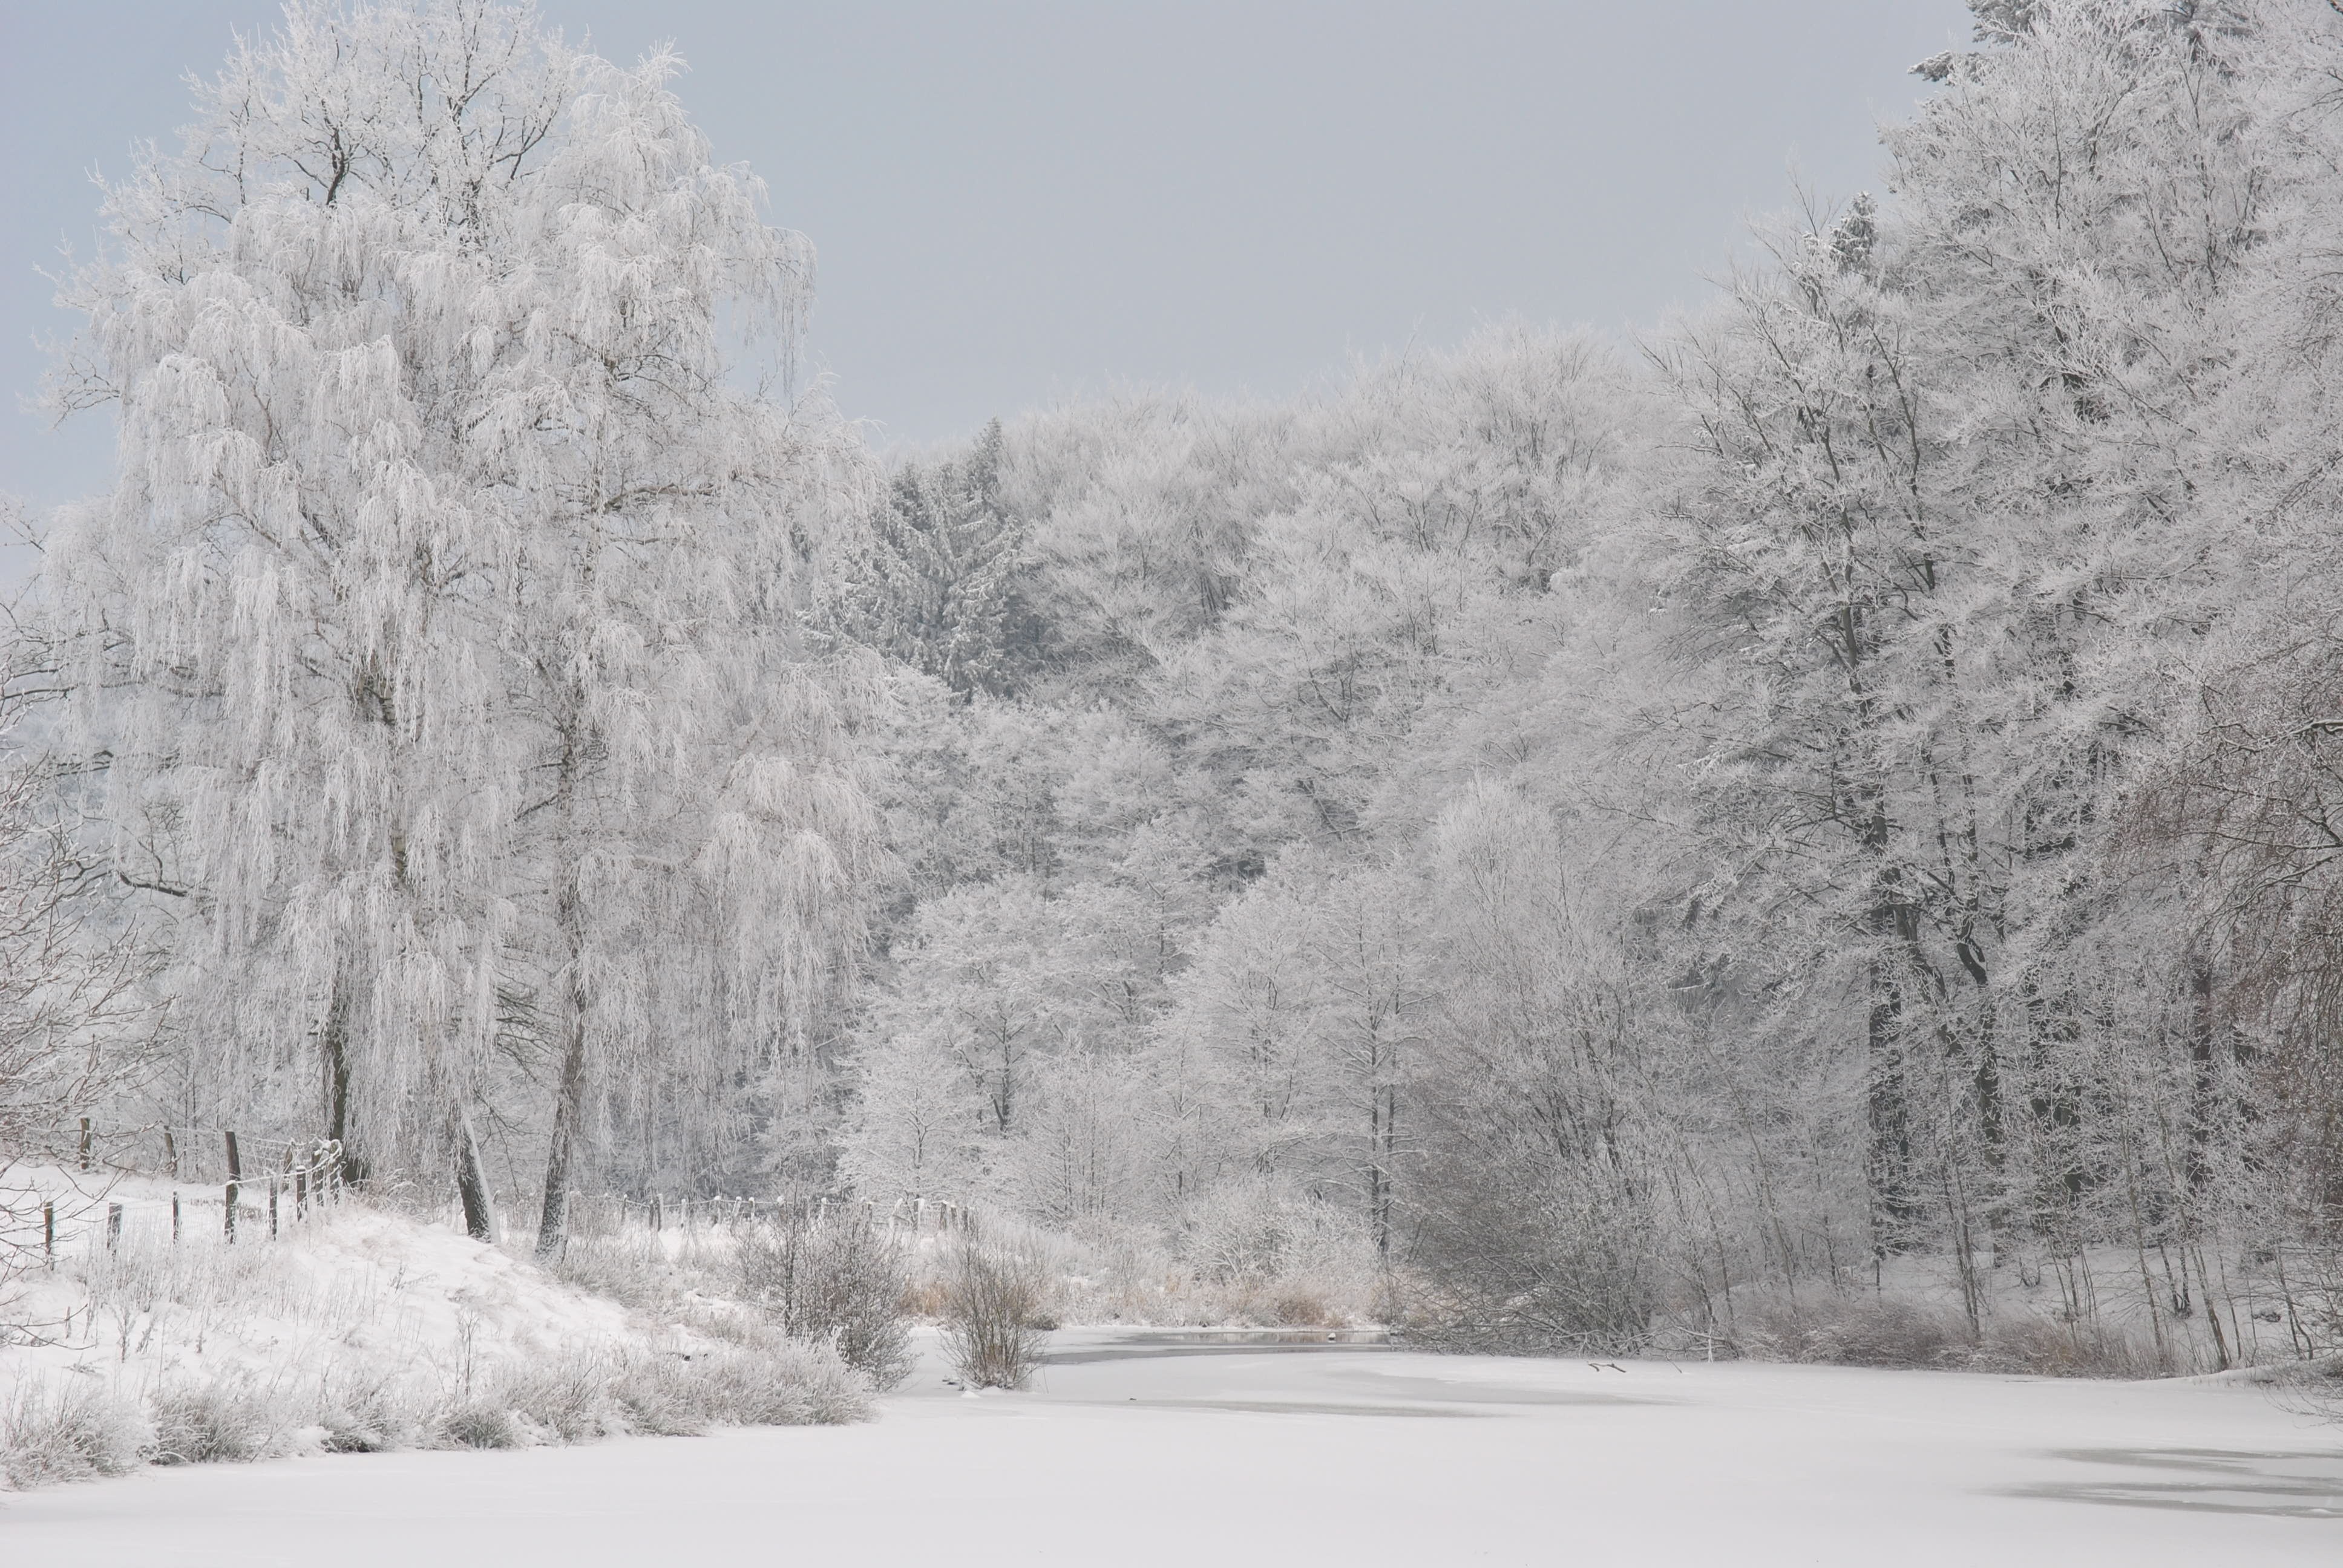
landscape, tree, branch, snow, cold, winter, frost, ice, twilight, weather, romantic, snowy, season, icy, beautiful, blizzard, december, mood, wintry, freezing, atmospheric phenomenon, winter storm, rain and snow mixed